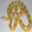
Label: snake